Dark Void Zero

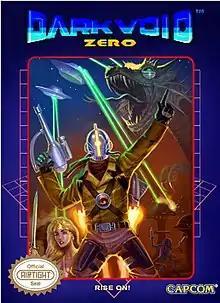

Dark Void Zero is a platform video game developed by Other Ocean Interactive's Newfoundland studio and published by Capcom for DSiWare. It was made as an April Fools parody of the video game "Dark Void" and was later decided to make it an actual title; it was promoted as a game "found" in Capcom's vault. The game was released in April 2010 for iOS and on Microsoft Windows through Steam.